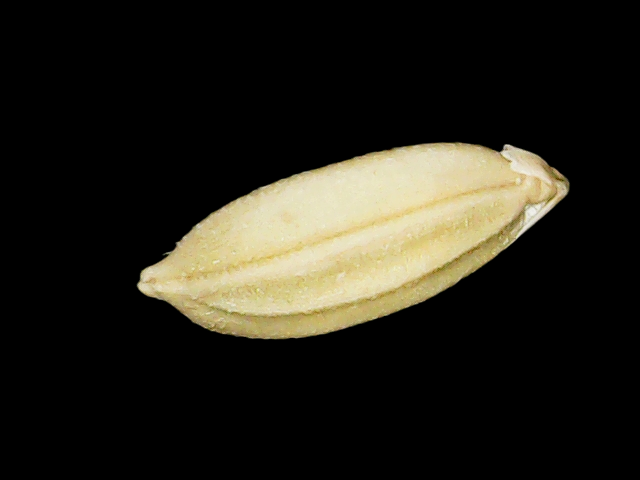
Rice variety: Binadhan08